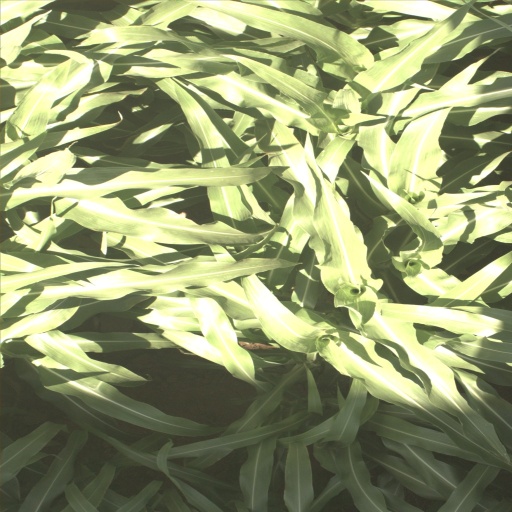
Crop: sorghum